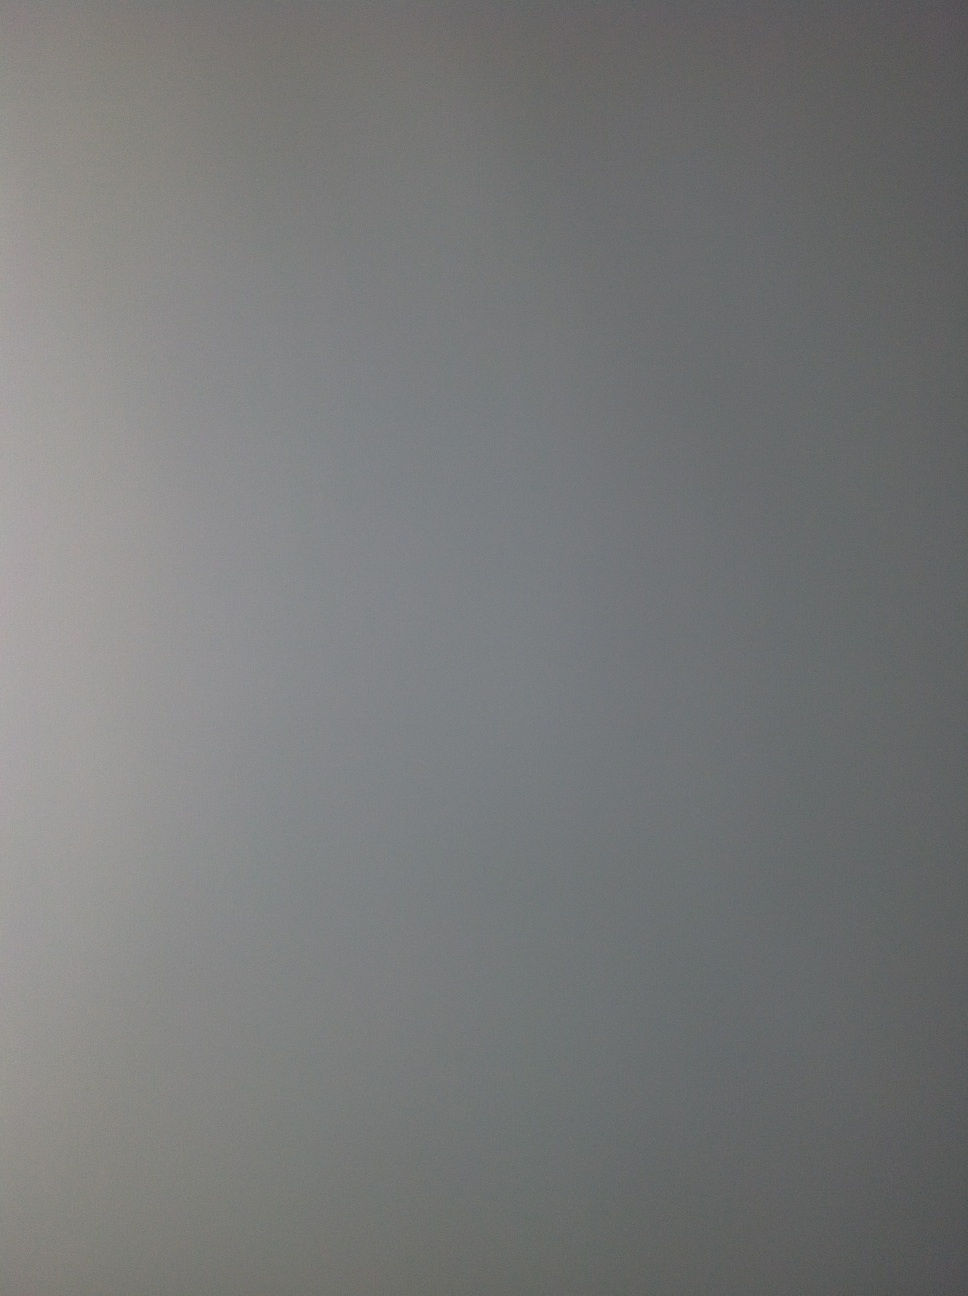Question: What is this bottle?
Answer: unanswerable